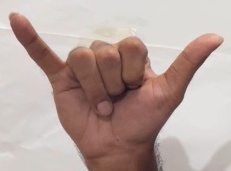
ASL sign: Y